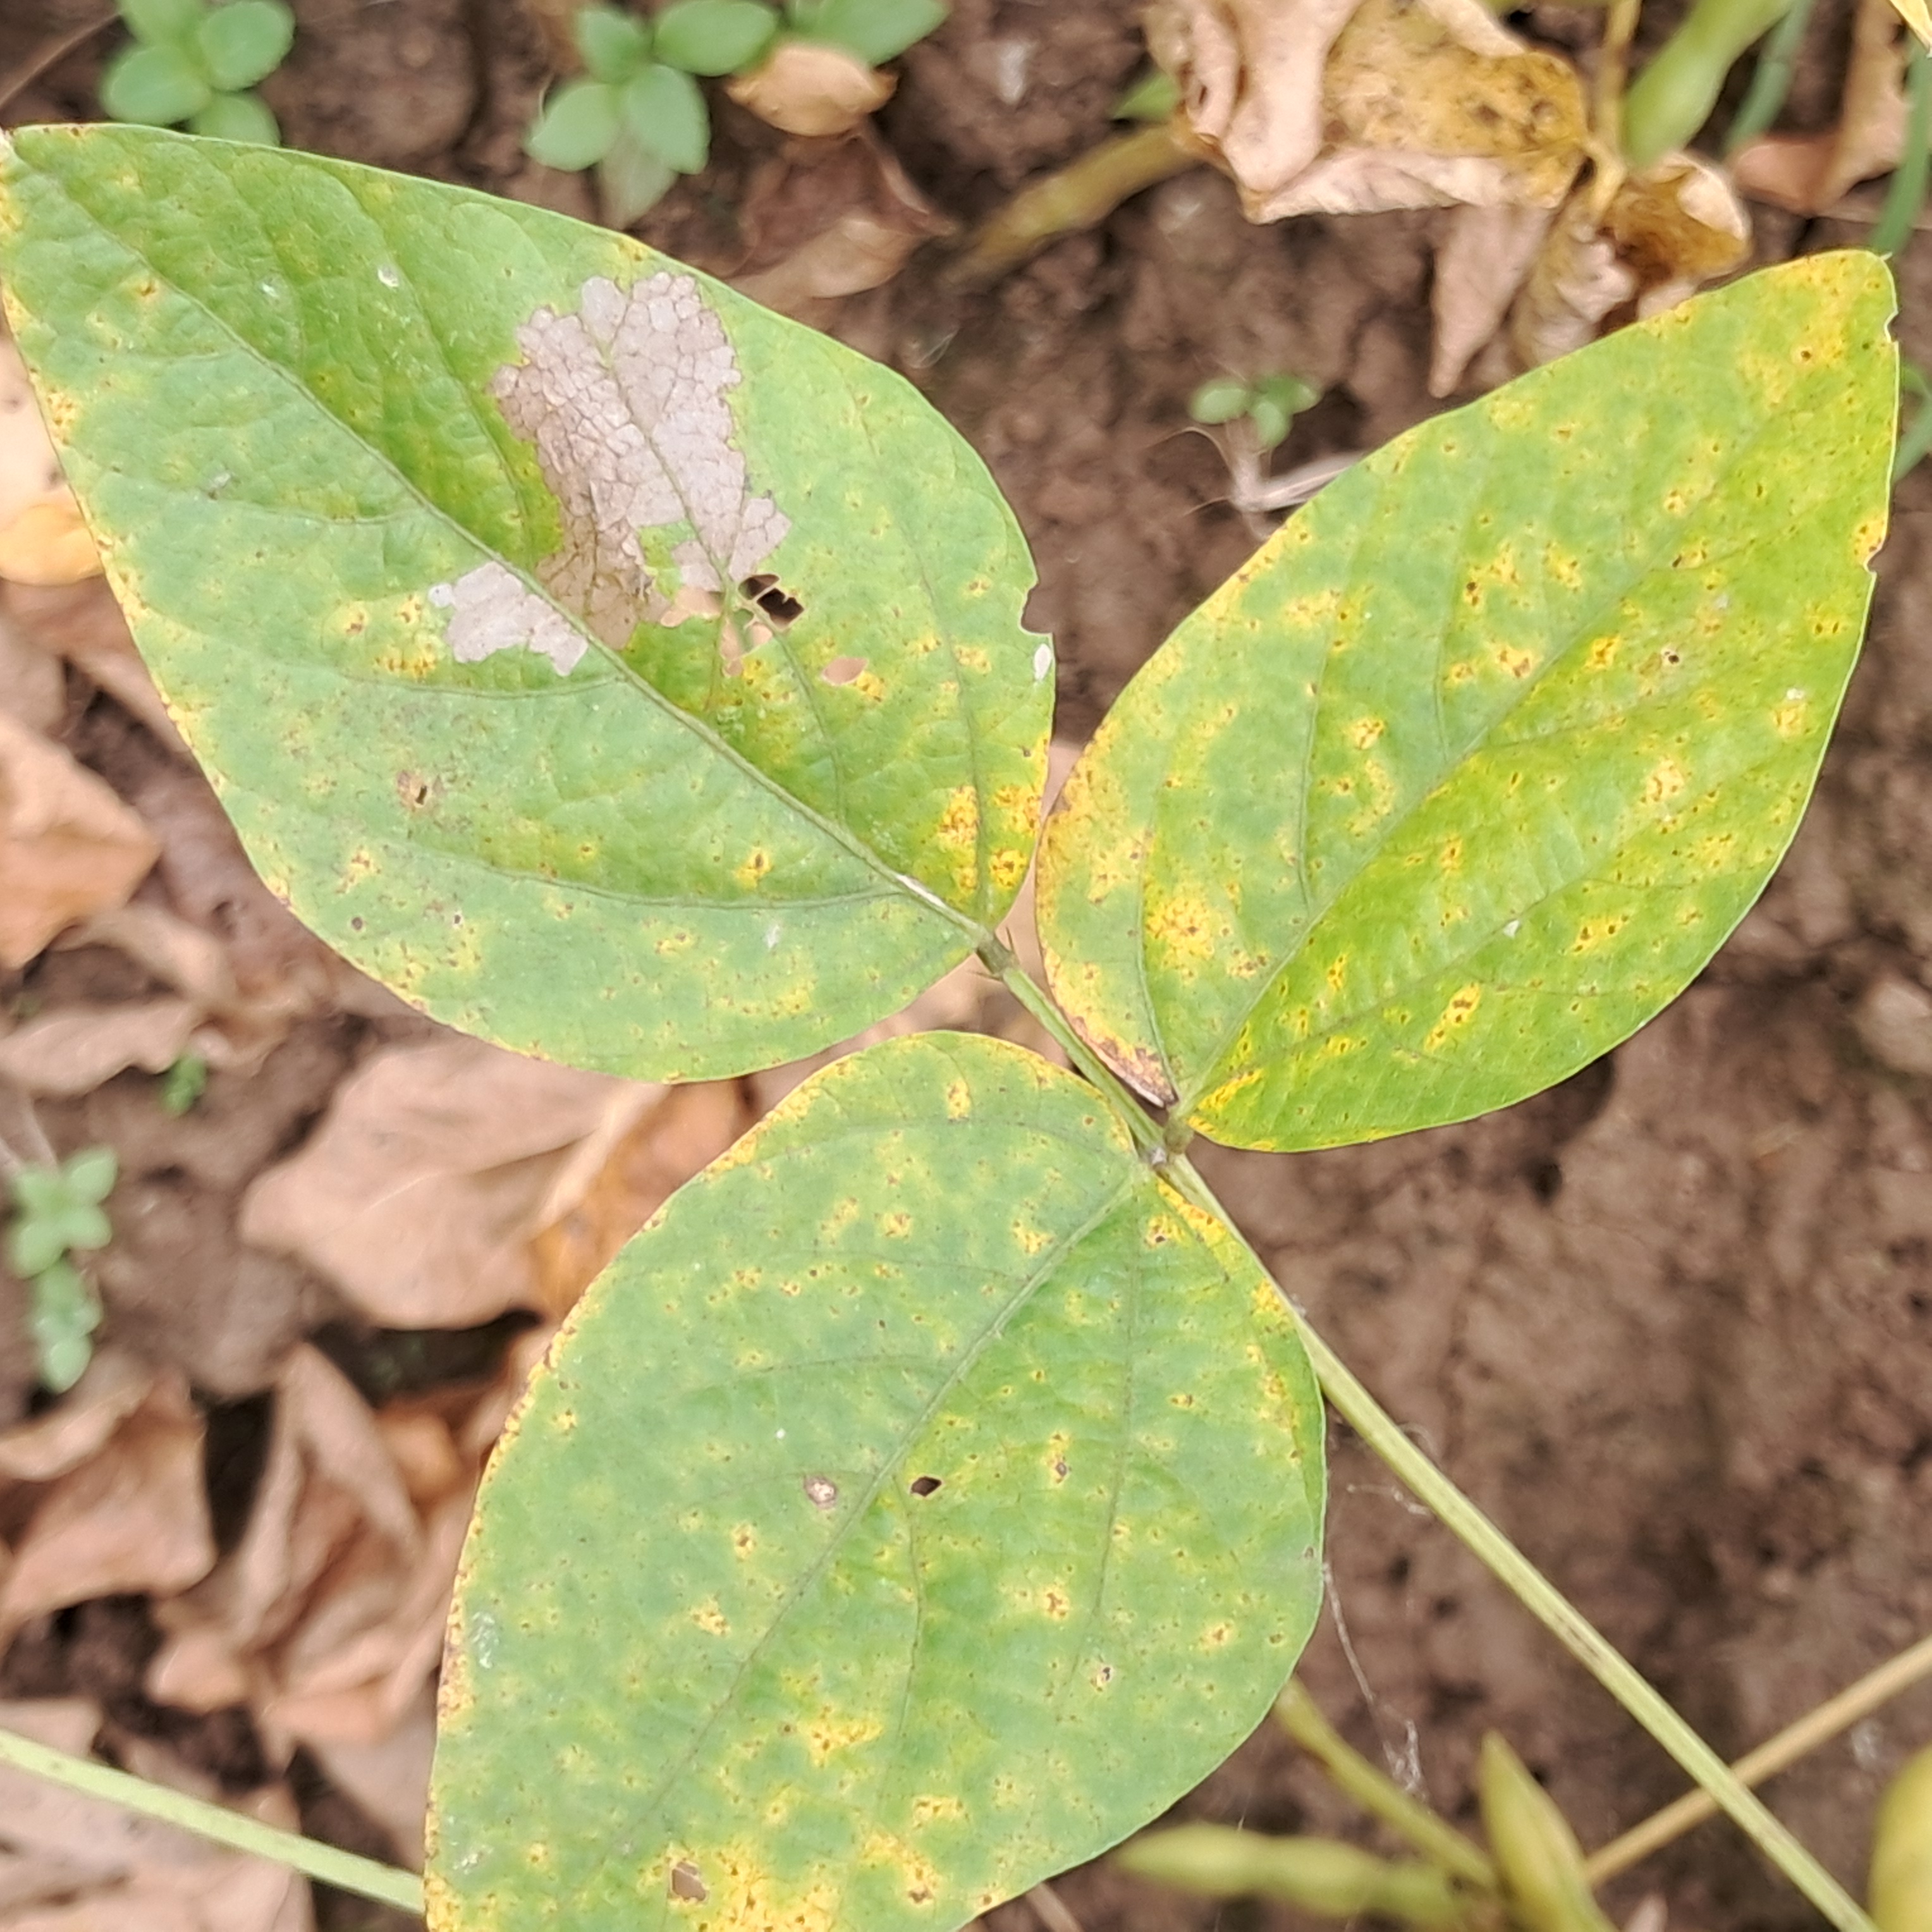
Label: Spectoria_Brown_Spot